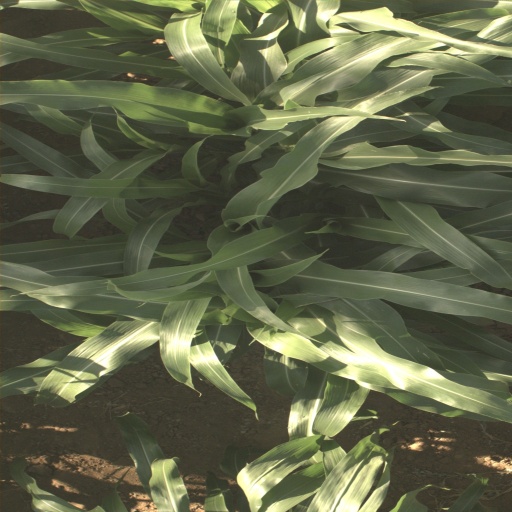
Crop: sorghum